2019 LSU vs. Alabama football game

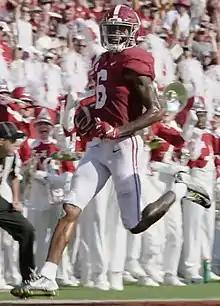
DeVonta Smith during the Crimson Tide's game against the Ole Miss Rebels

In the preseason, Alabama was ranked No. 2 in both the AP and Coaches Poll, second only to the Clemson Tigers, who had beat Alabama in last season's National Championship game. In Week 1, Alabama played the Duke Blue Devils in the Chick-fil-A Kickoff Game, dominating them with a final score of 42–3. Tagovailoa threw four touchdown passes and accumulated over 300 passing yards in the game. In their first home game the following week, the Crimson Tide beat the New Mexico State Aggies 62–10 before beginning conference play with a road win over the South Carolina Gamecocks. Alabama then beat the Southern Miss Golden Eagles and the Ole Miss Rebels by more than four touchdowns in back-to-back weeks, with wide receiver DeVonta Smith setting school records in the latter game with 274 yards and five touchdowns.